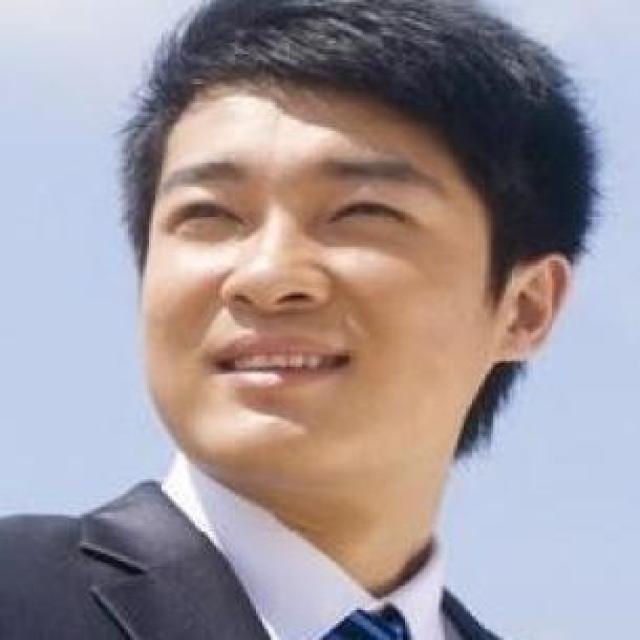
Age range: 21-44